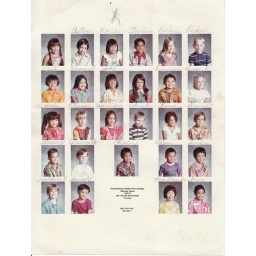
im the sadest boy in the green stripes, i was hatein' life at this point!